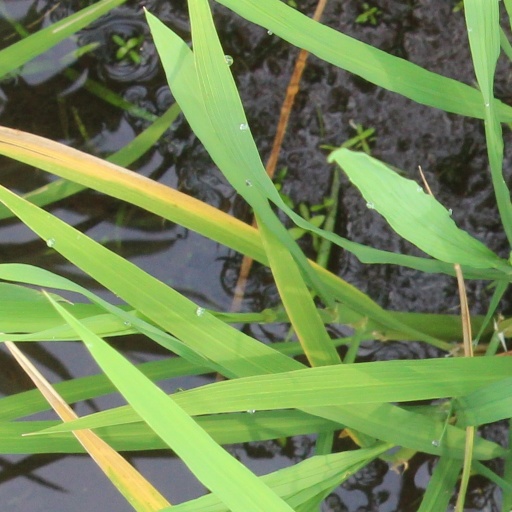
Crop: rice